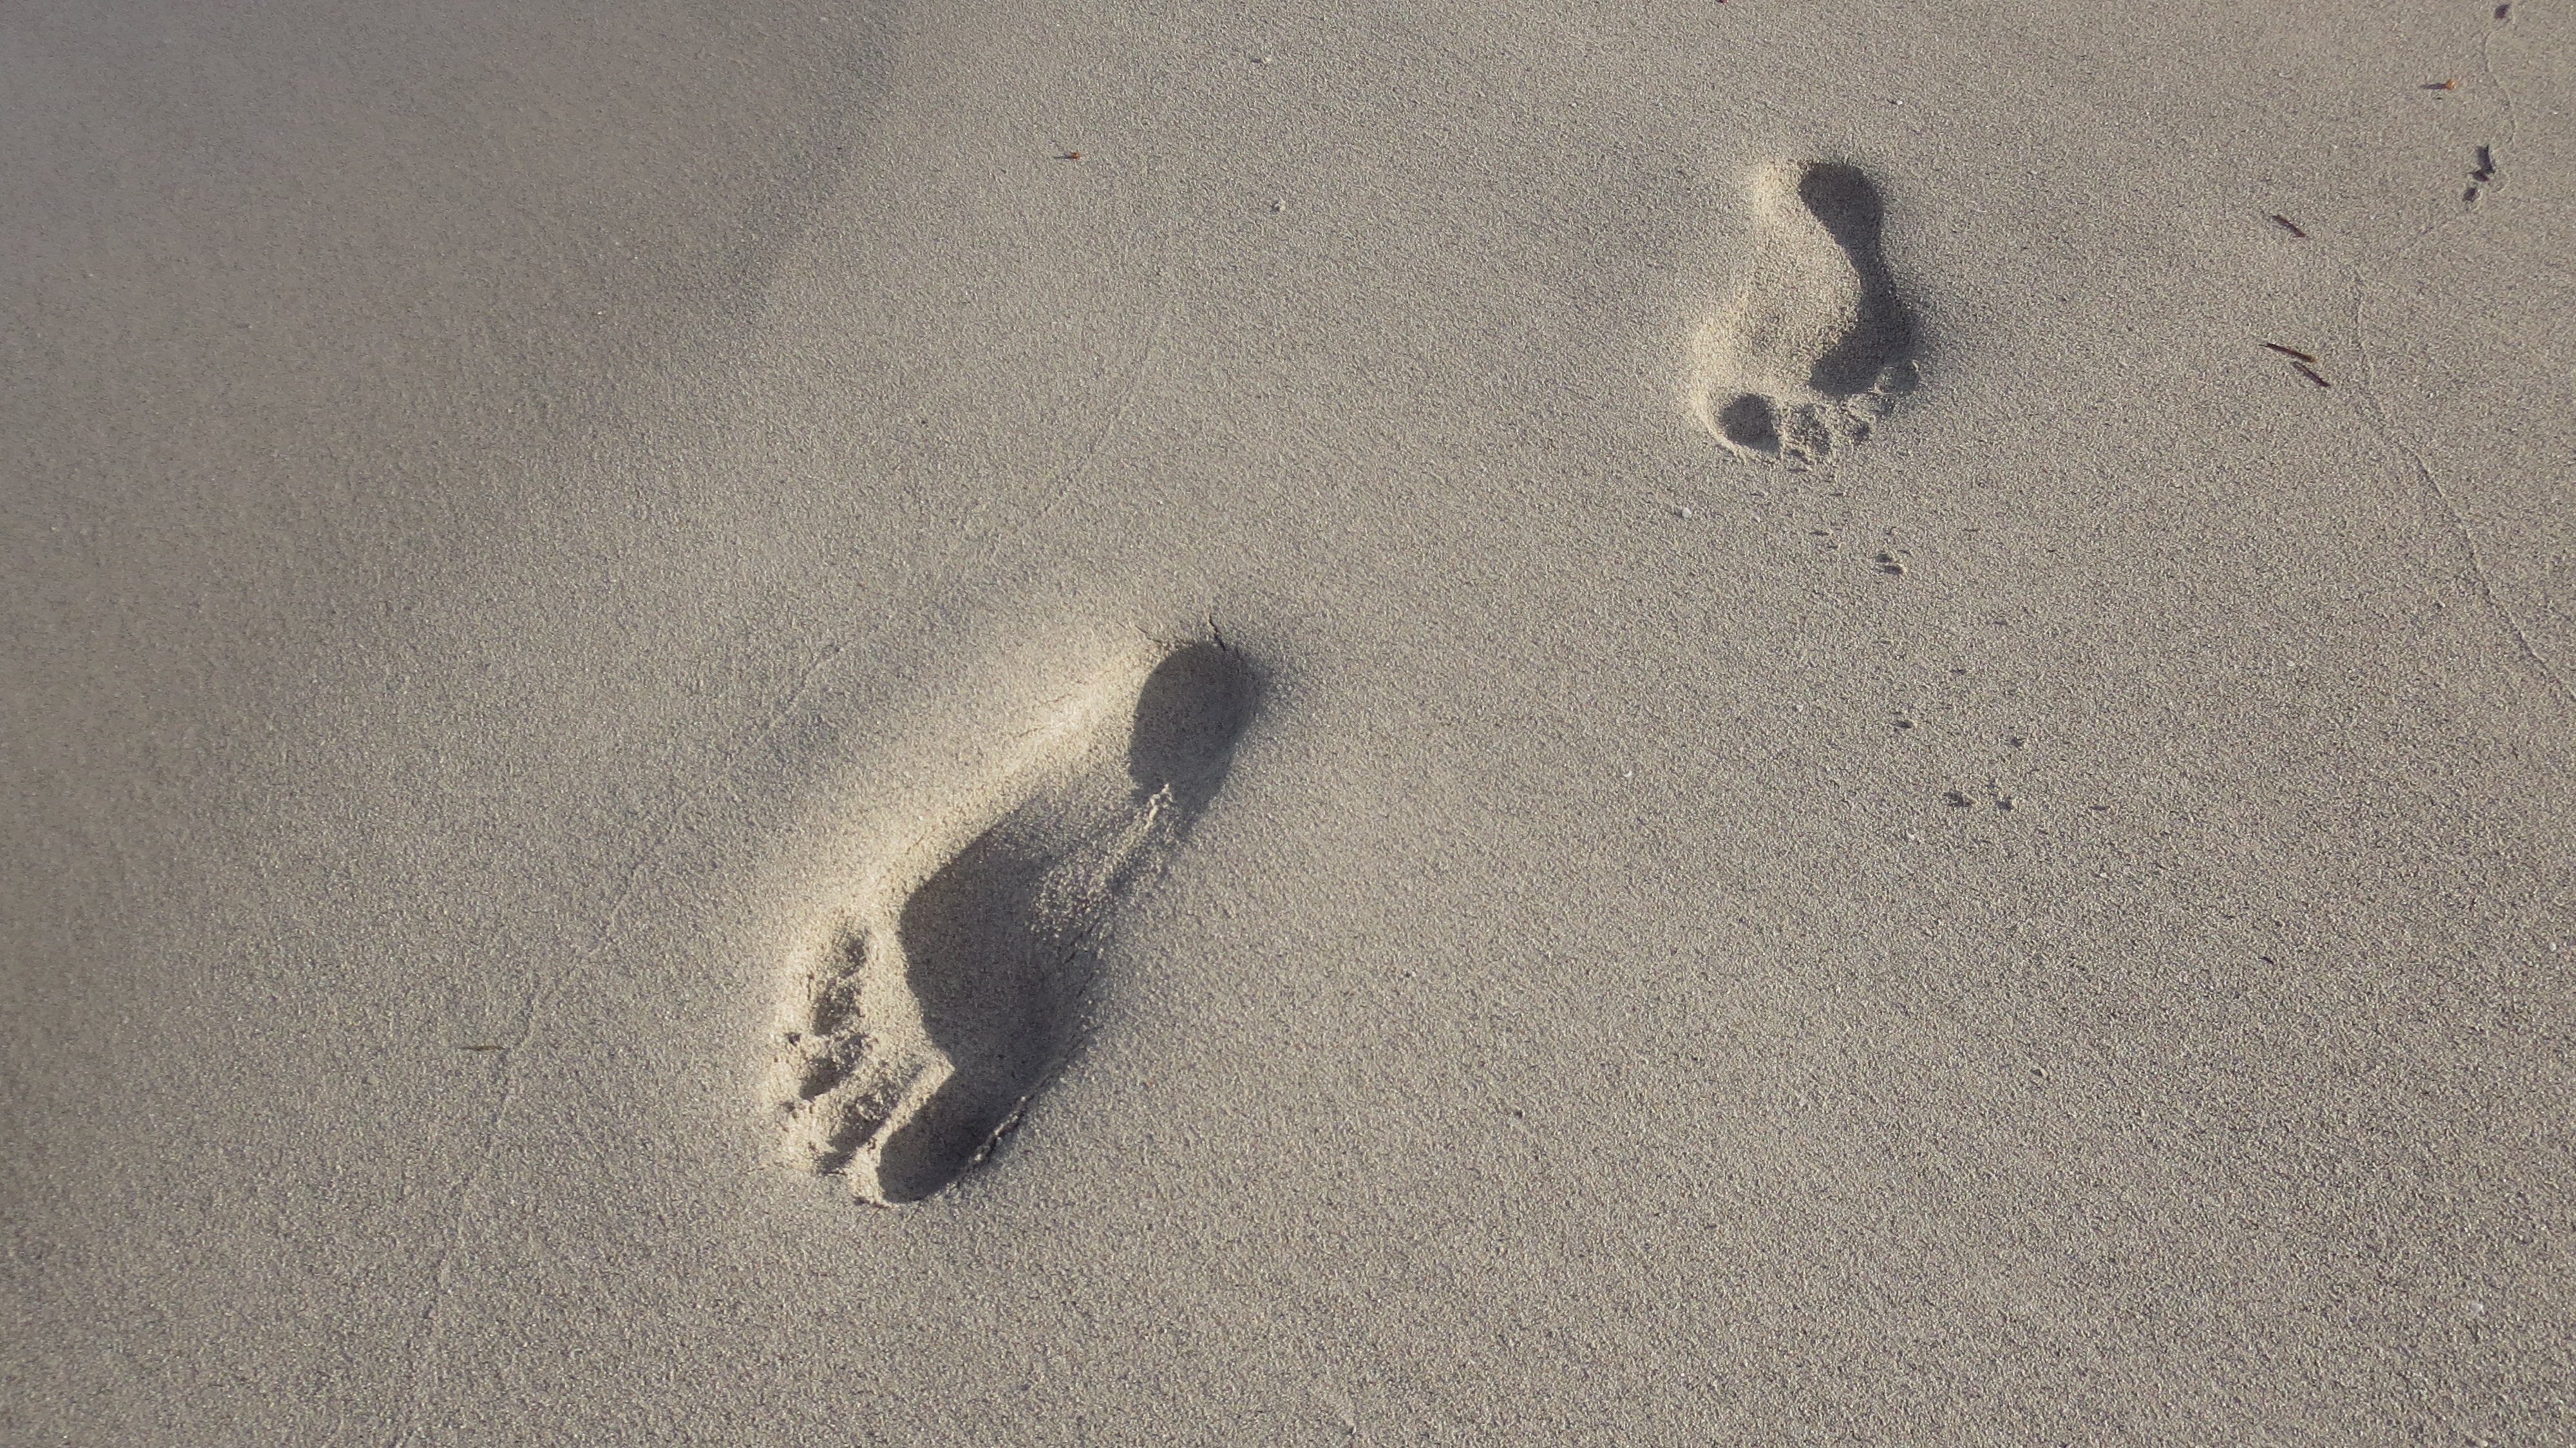
hand, beach, coast, sand, ocean, white, footprint, shadow, holiday, leisure, material, cuba, footprints, varadero, destination